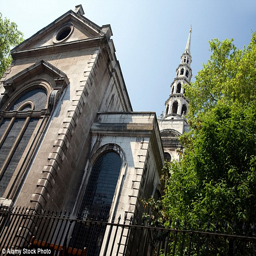
which describes itself has been chosen as venue for the owner 's wedding to fashion model